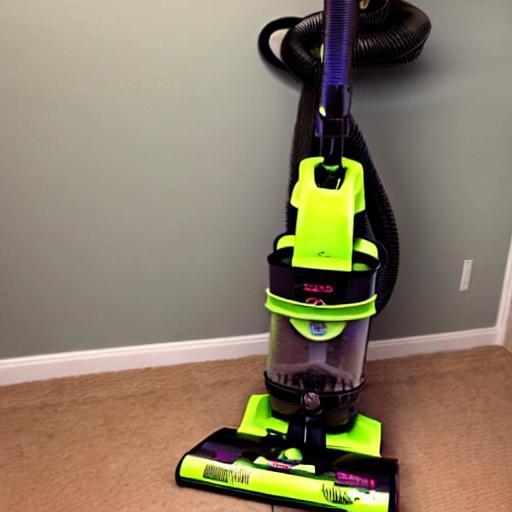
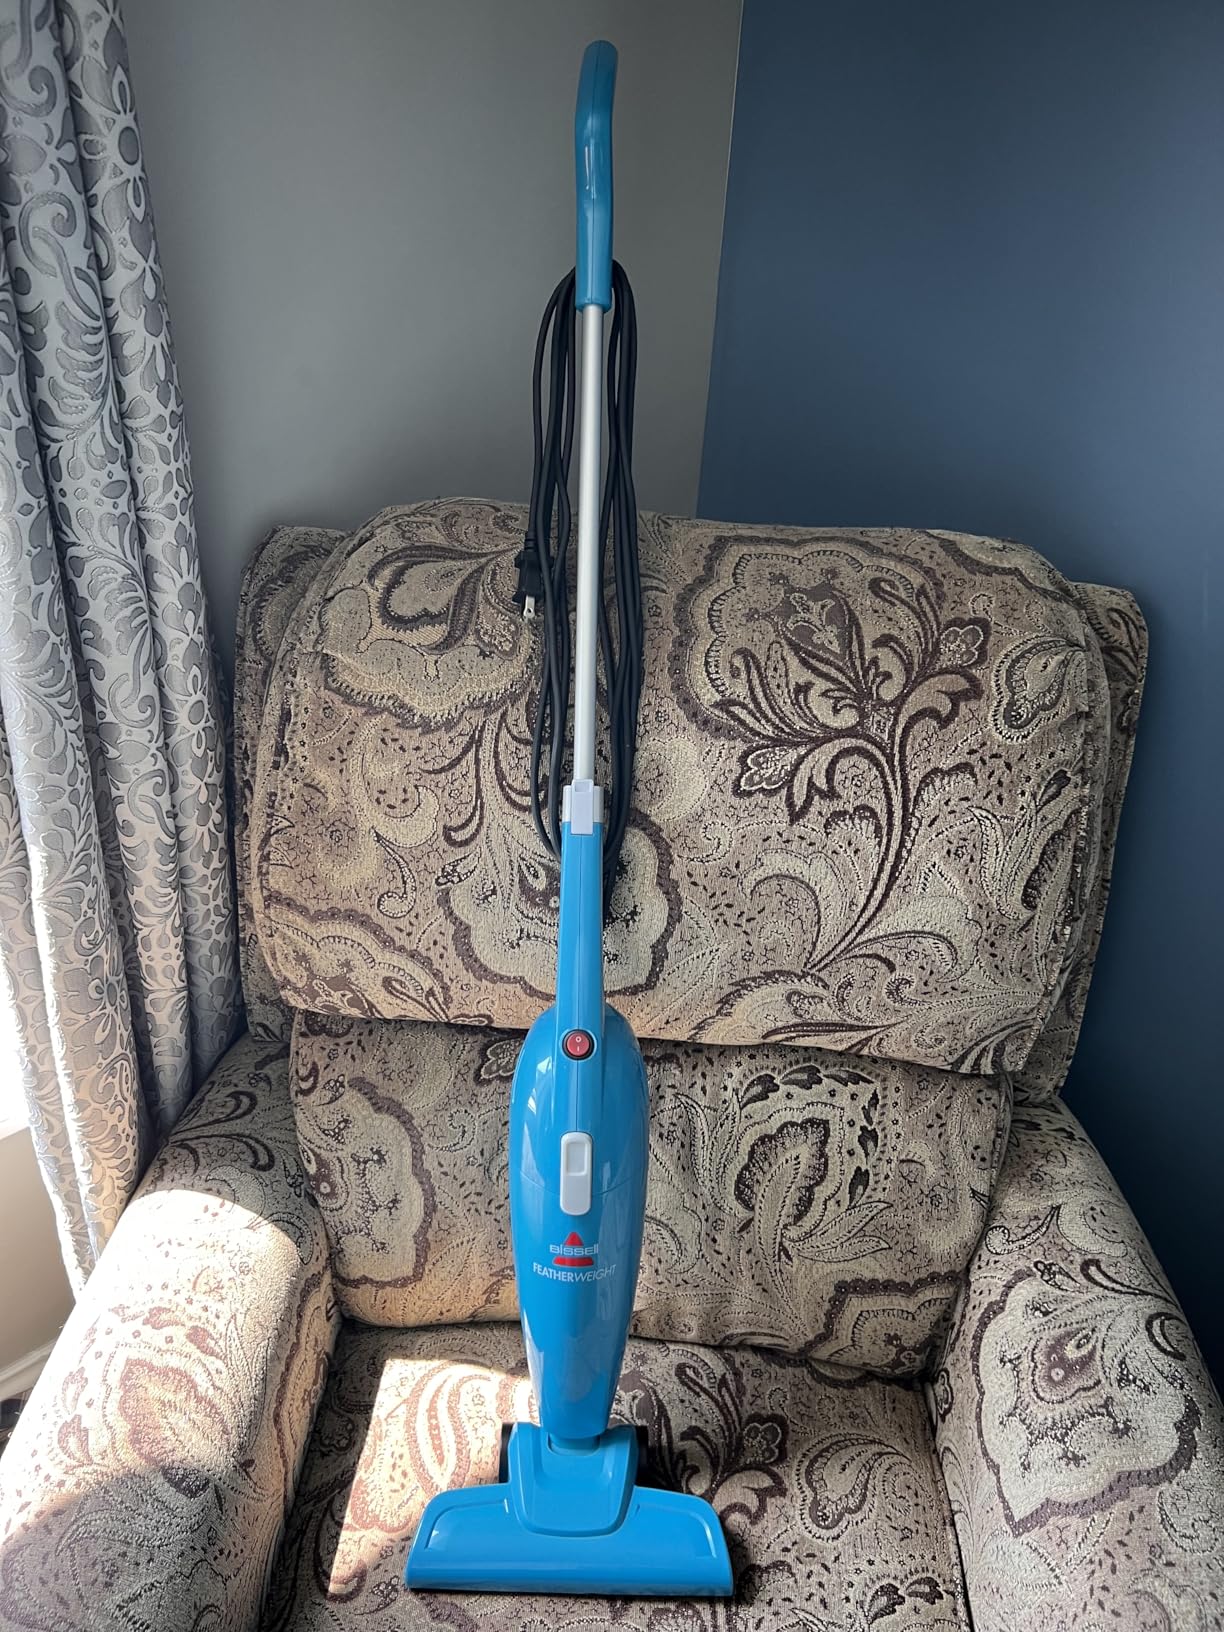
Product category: items_vacuum
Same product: no